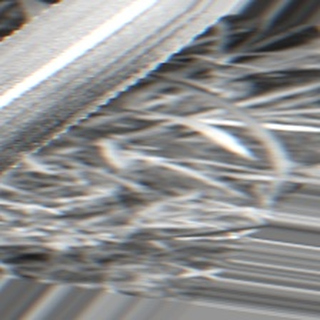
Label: sugarcane_bacterial_blight